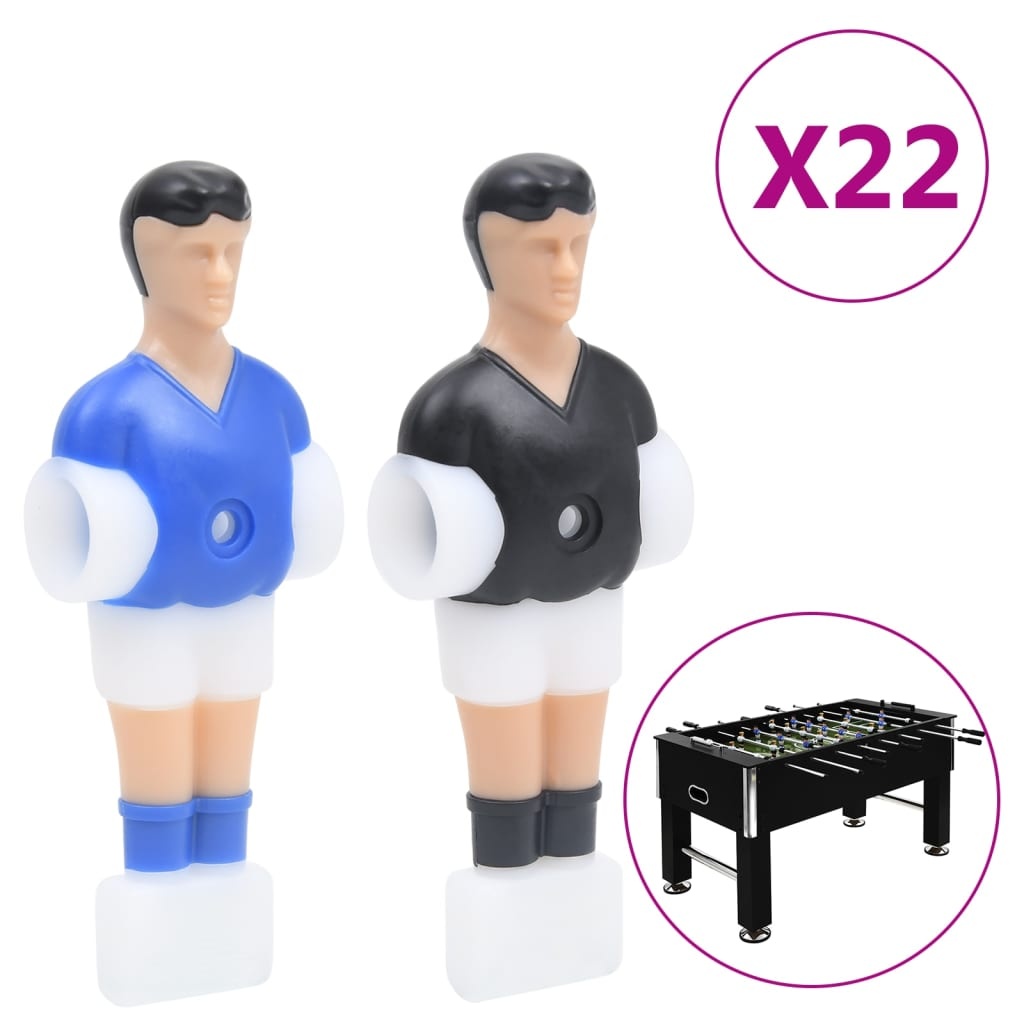
Tafelvoetbalspelers voor 12,7 mm staaf 22 st
Organiseer een professionele voetbalwedstrijd in het comfort van je eigen huis. Installeer eenvoudig de tafelvoetbal poppen aan de staven en begin met spelen! Deze tafelvoetbalspelers zijn de perfecte vervangers voor tafelvoetballers. Ze zijn geschikt voor staven met een diameter van 12,7 mm. Kleur: wit en blauw Geschikt voor 12,7 mm stangen Levering bevat: 11 x zwart/wit geklede voetbalspelers 11 x blauw/wit geklede voetbalspelers
Brand: InnovaGoods
Category: Sporting Goods > Indoor Games > Foosball > Foosball Table Parts & Accessories > Football Table Players